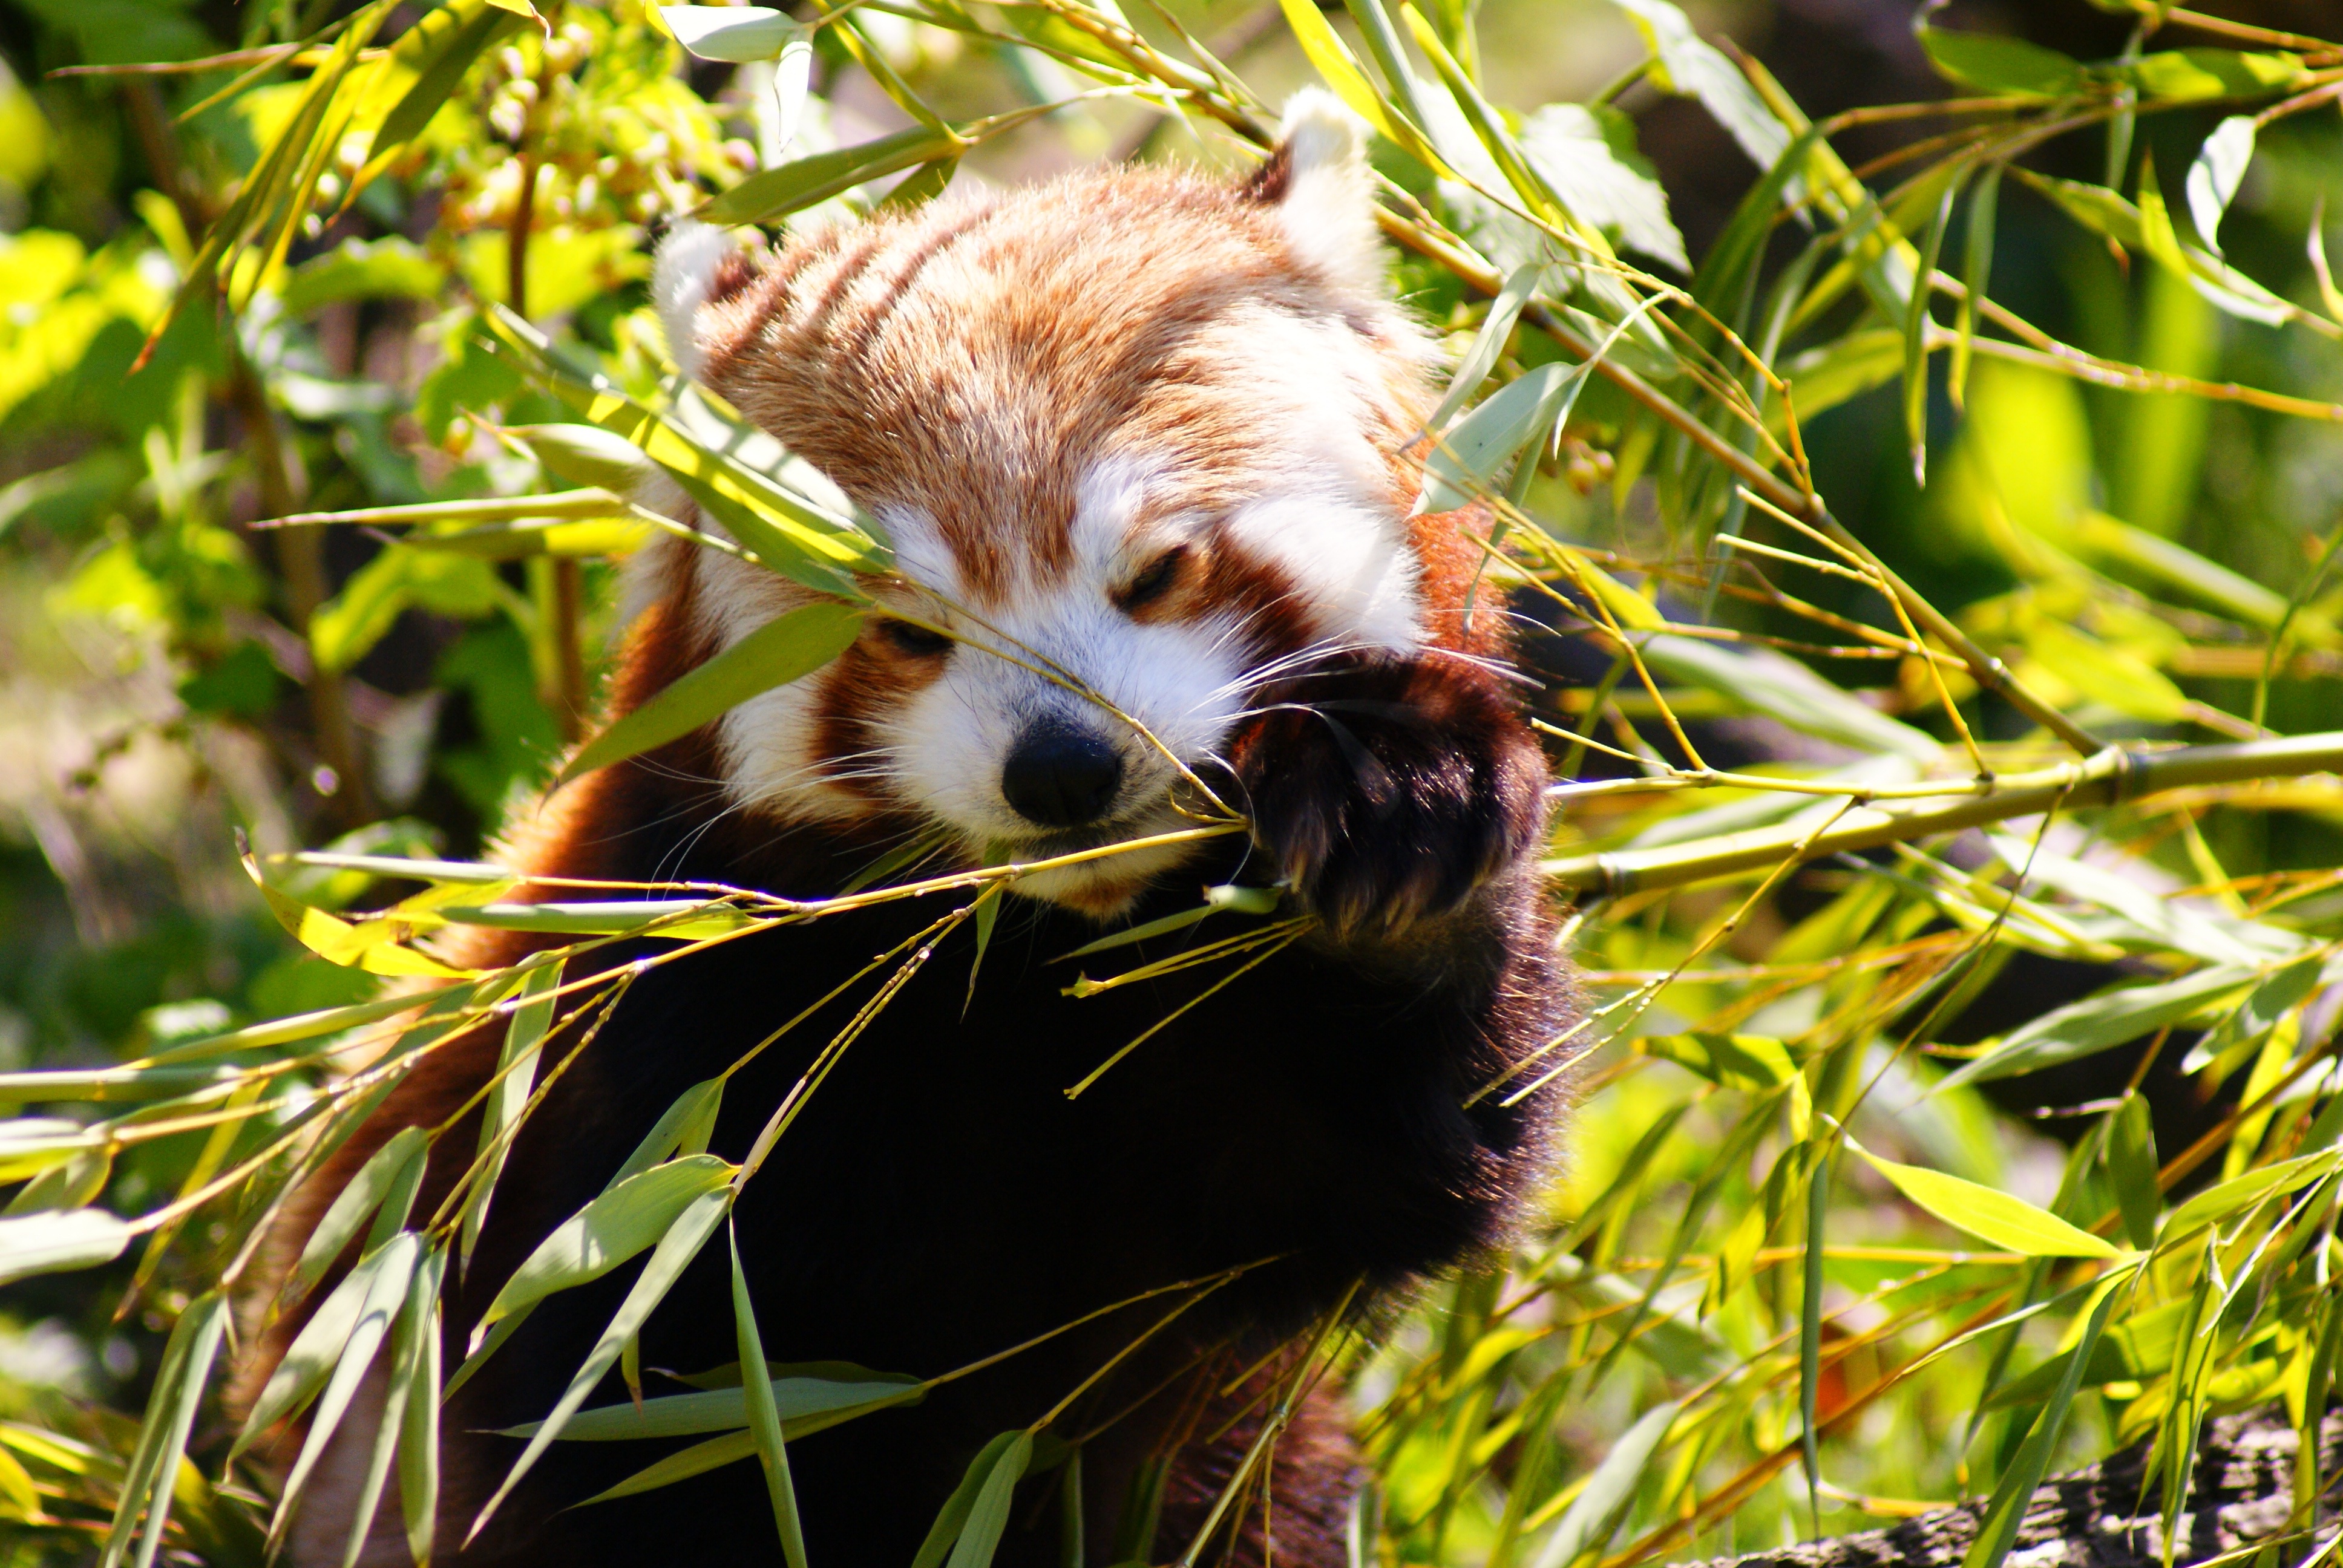
nature, grass, flower, animal, bear, wildlife, red, small, mammal, fauna, red panda, panda, eating, furry, china, bamboo